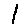
Label: 1